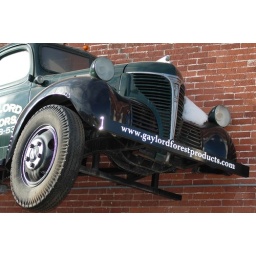
Advertizing antique truck mounted on wall in Tweed Ontario.